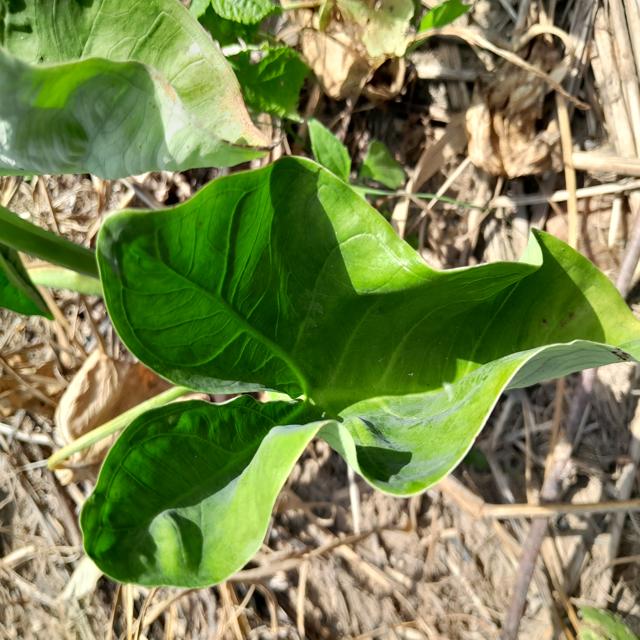
Label: Healthy